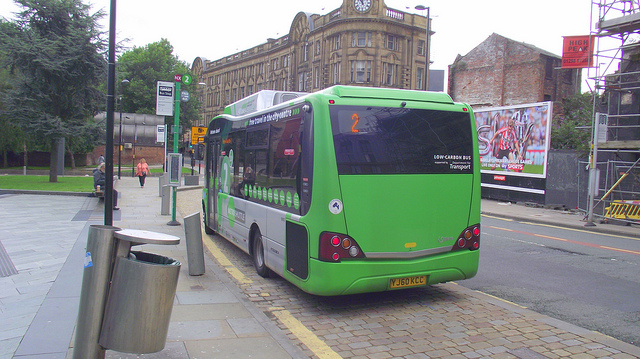
A green bus driving down a city street.

A large long bus on the side of the street.

A bus parked next to curb near buildings and trees.

Green bus pulling up to a bus stop.

A green bus on a city bus stop.